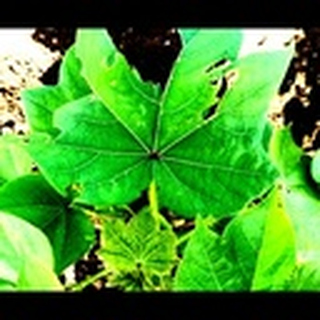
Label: healthy_cotton